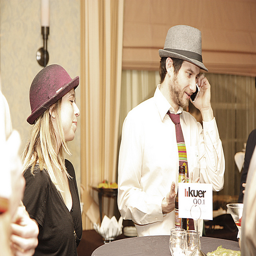
A man talking on a cell phone while wearing a hipster hat.
A man is talking on a phone at a dinner table.
A man and woman wearing hats sitting at a table.
Two people wearing hats with one talking on the phone.
A man is talking on his cell phone and a woman is sitting at the table.